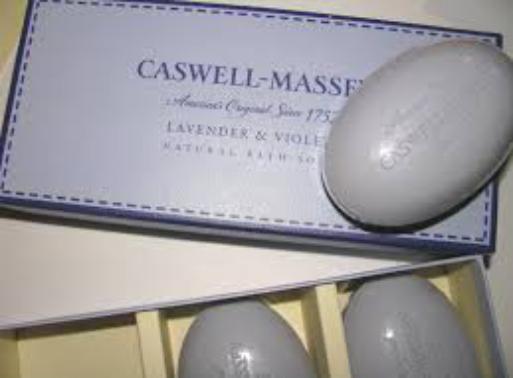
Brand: Caswell Massey
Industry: Necessities